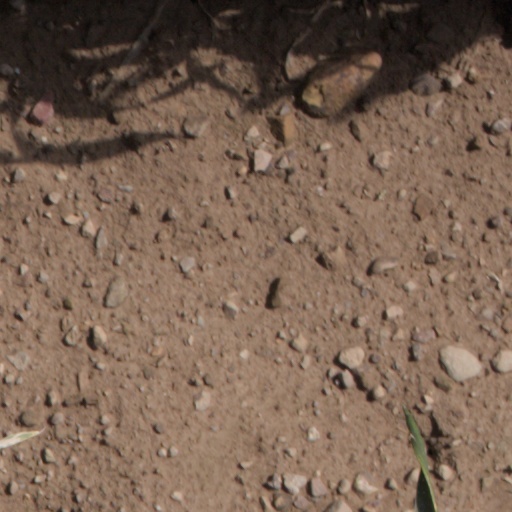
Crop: wheat